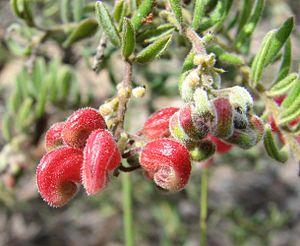
Grevillea alpina est une espèce végétale de la famille des Proteaceae.